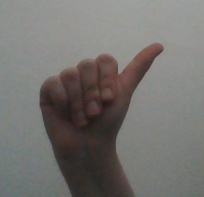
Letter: dhad